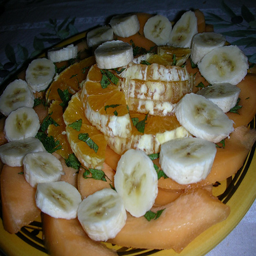
A plate topped with sliced bananas and oranges.
Slices of banana and oranges on a fruit tray.
Sliced fruit plate with cantaloupe, bananas, and oranges.
A dessert of oranges, bananas, and cantaloupe just waits to be eaten.
A platter of sliced fruit including bananas and melon.